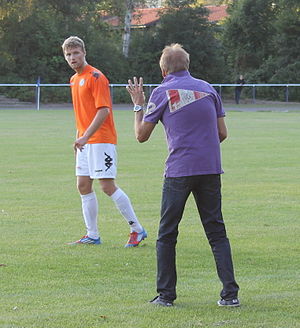
Ove Christensen (fodboldtræner) / Karriere / 00'erne
Ove Christensen og Kasper Stiller i en pokalkamp i sommeren 2012
Kasper Stiller og fodboldtræner Ove Christensen på Odder Stadion 15. august 2012
Ove Christensen er en dansk fodboldtræner, der er ansat i trænerstaben i Akademisk Boldklub.